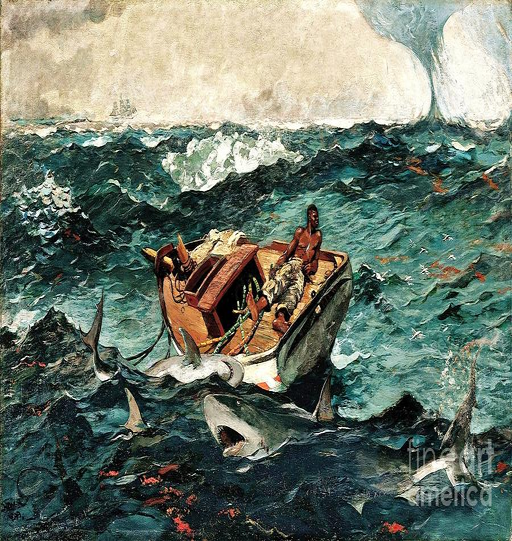
using the paintings of visual artist - ppt download